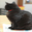
Label: cat